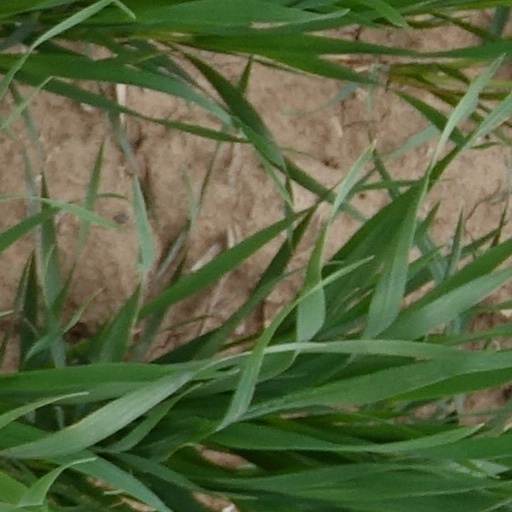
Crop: wheat